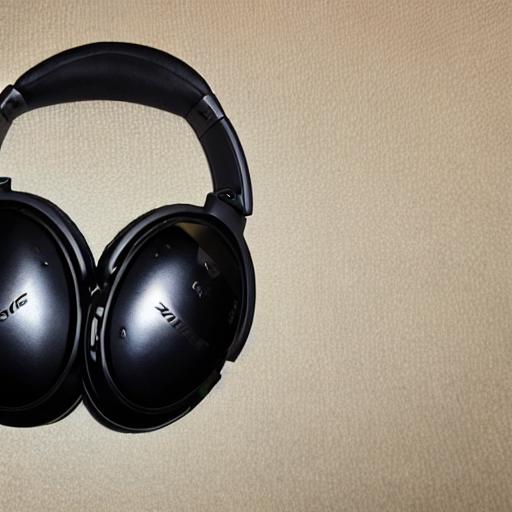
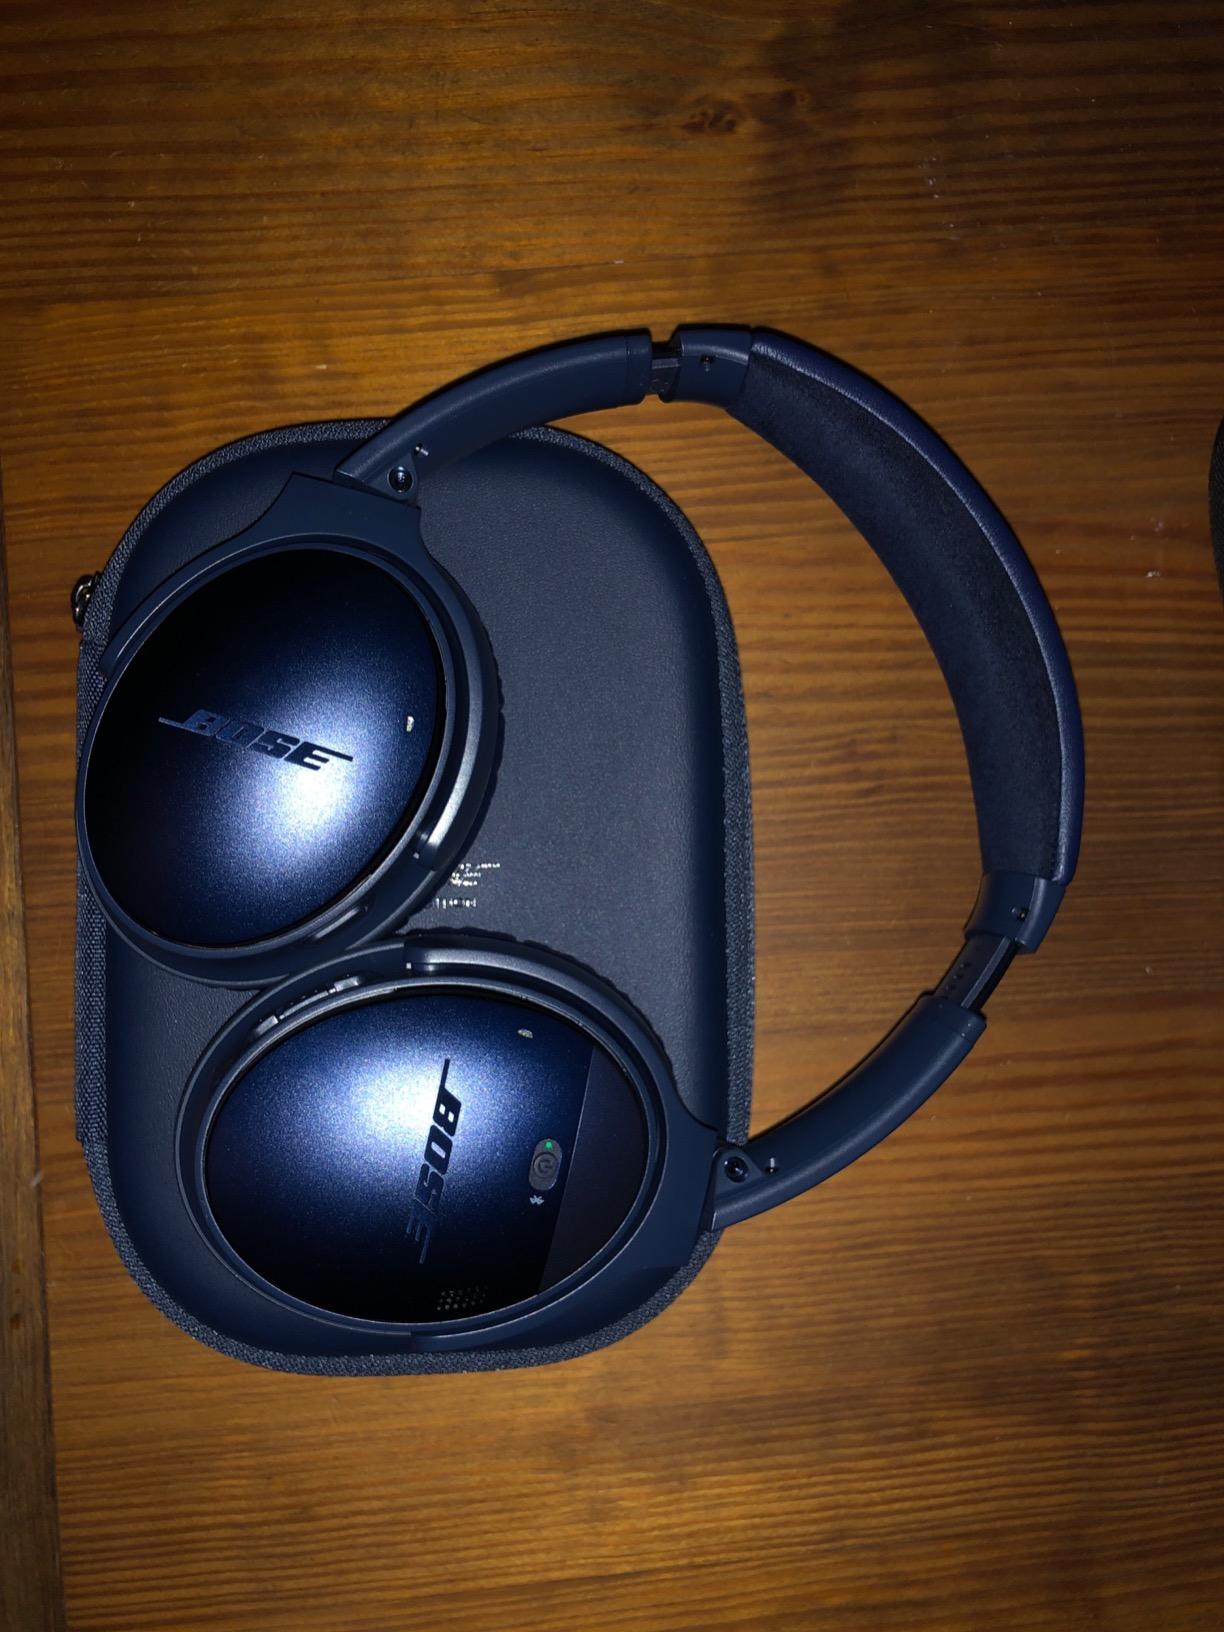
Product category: headphones
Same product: no